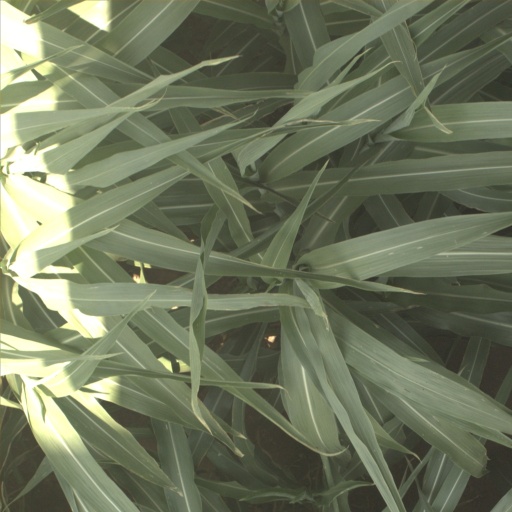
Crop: sorghum